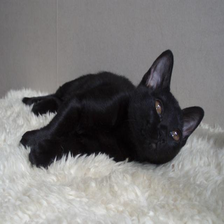
Species: cat
Breed: Bombay